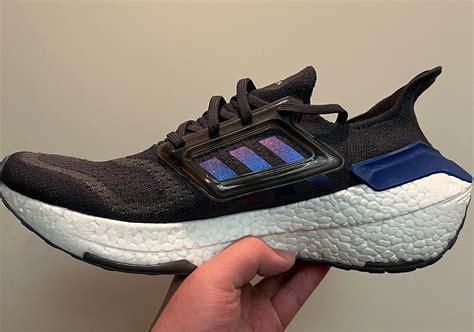
Brand: Adidas
Model: Ultra Boost